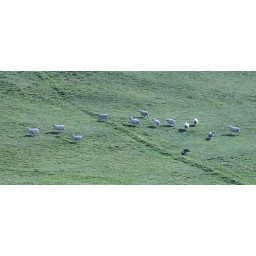
this plastic bag blowing in the wind was driving the sheep as well as a sheepdog !